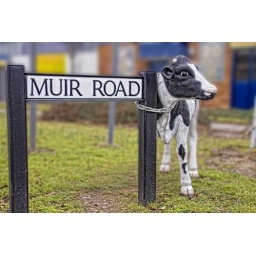
Plastic Coo chained to a street sign in Livingston so it does not run off !!